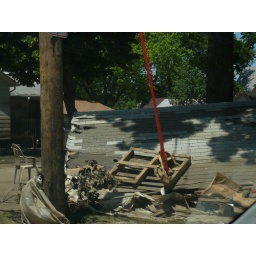
Someone's roof, I assume a garage since all the house roofs seem to be intact and above the water lines.